Jaanisaar

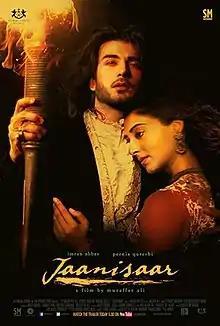

Jaanisaar is a 2015 Indian Hindi-language historical drama film, directed by Muzaffar Ali, and written by Javed Siddiqui, Shama Zaidi and Muzaffar Ali. "Jaanisaar" is the love story of a revolutionary tawaif of Awadh, India, and a prince brought up in England, set 20 years after the first war of the Indian Rebellion of 1857. The film stars Imran Abbas and Pernia Qureshi, the latter making her debut with the film. The film was released on 7 August 2015.